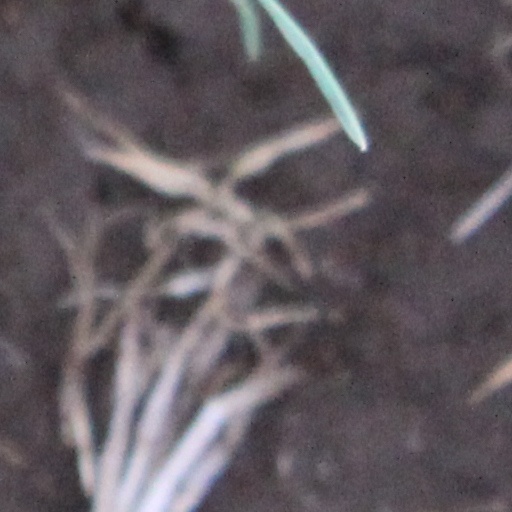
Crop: wheat